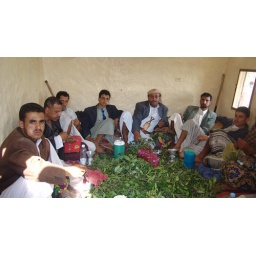
Note the plastic bags - the qat is grown locally and sent around Yemen early in the morning.